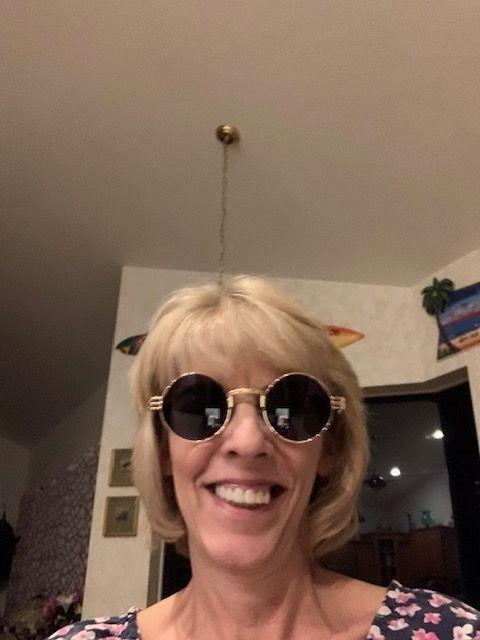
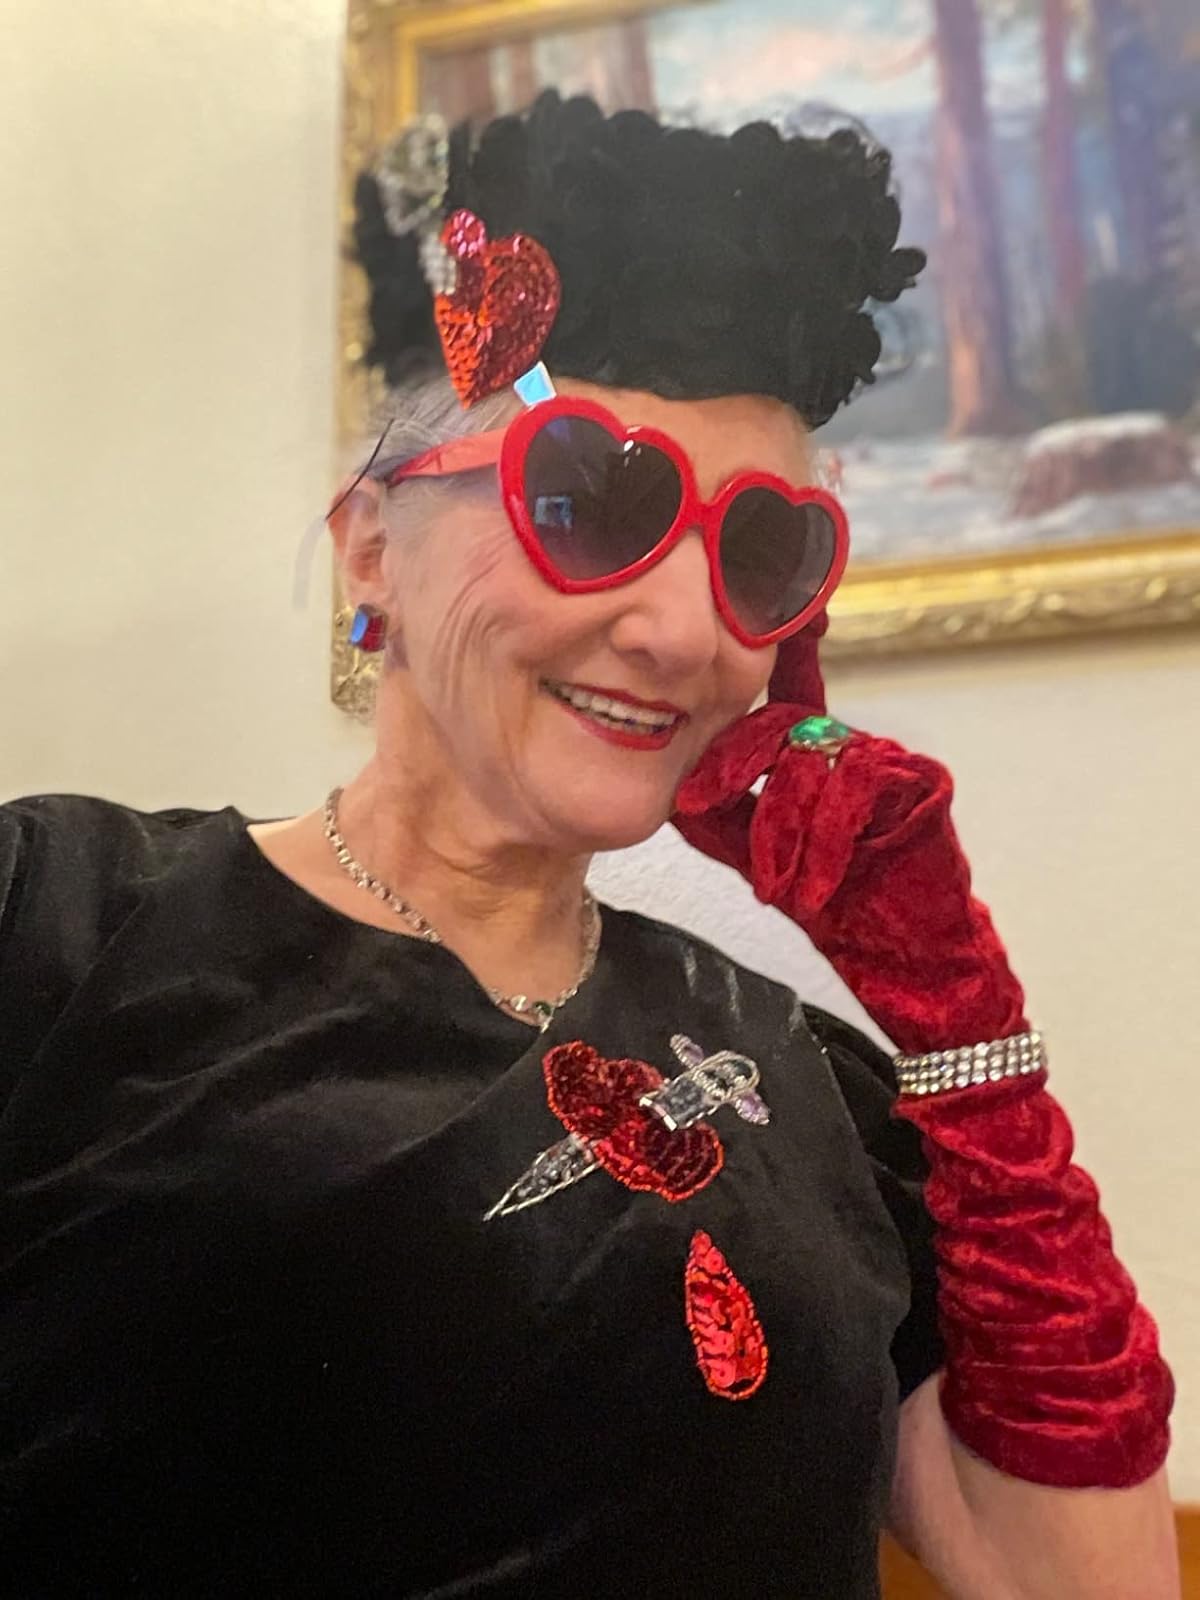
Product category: accessories_sunglasses
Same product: no